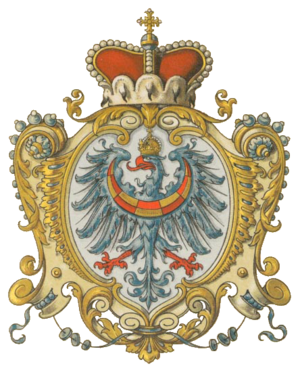
Krain
Krains våben indtil 1918
Krain er et område i Slovenien. Området udgør størstedelen af landet og ligger rundt om hovedstaden Ljubljana.